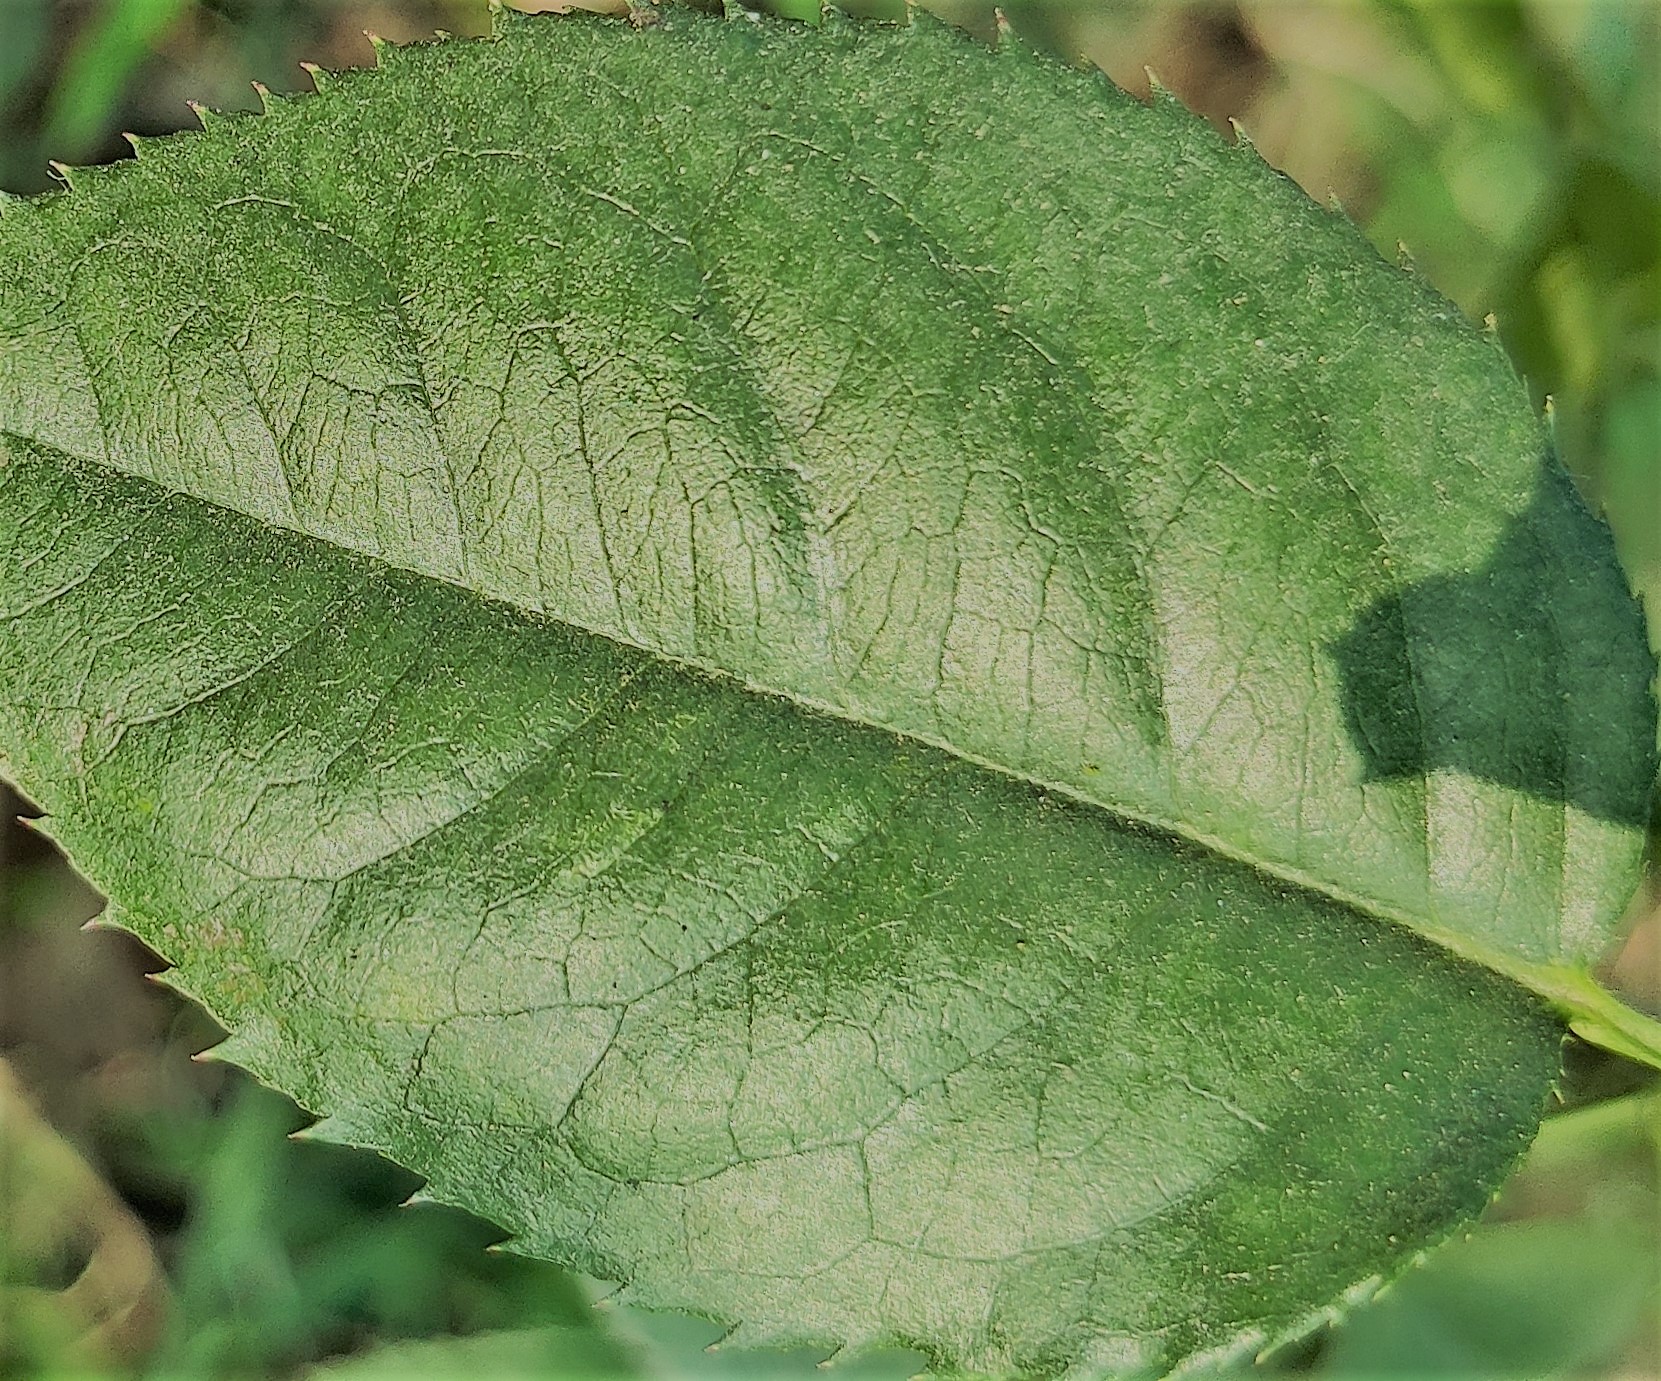
Label: Fresh Leaf